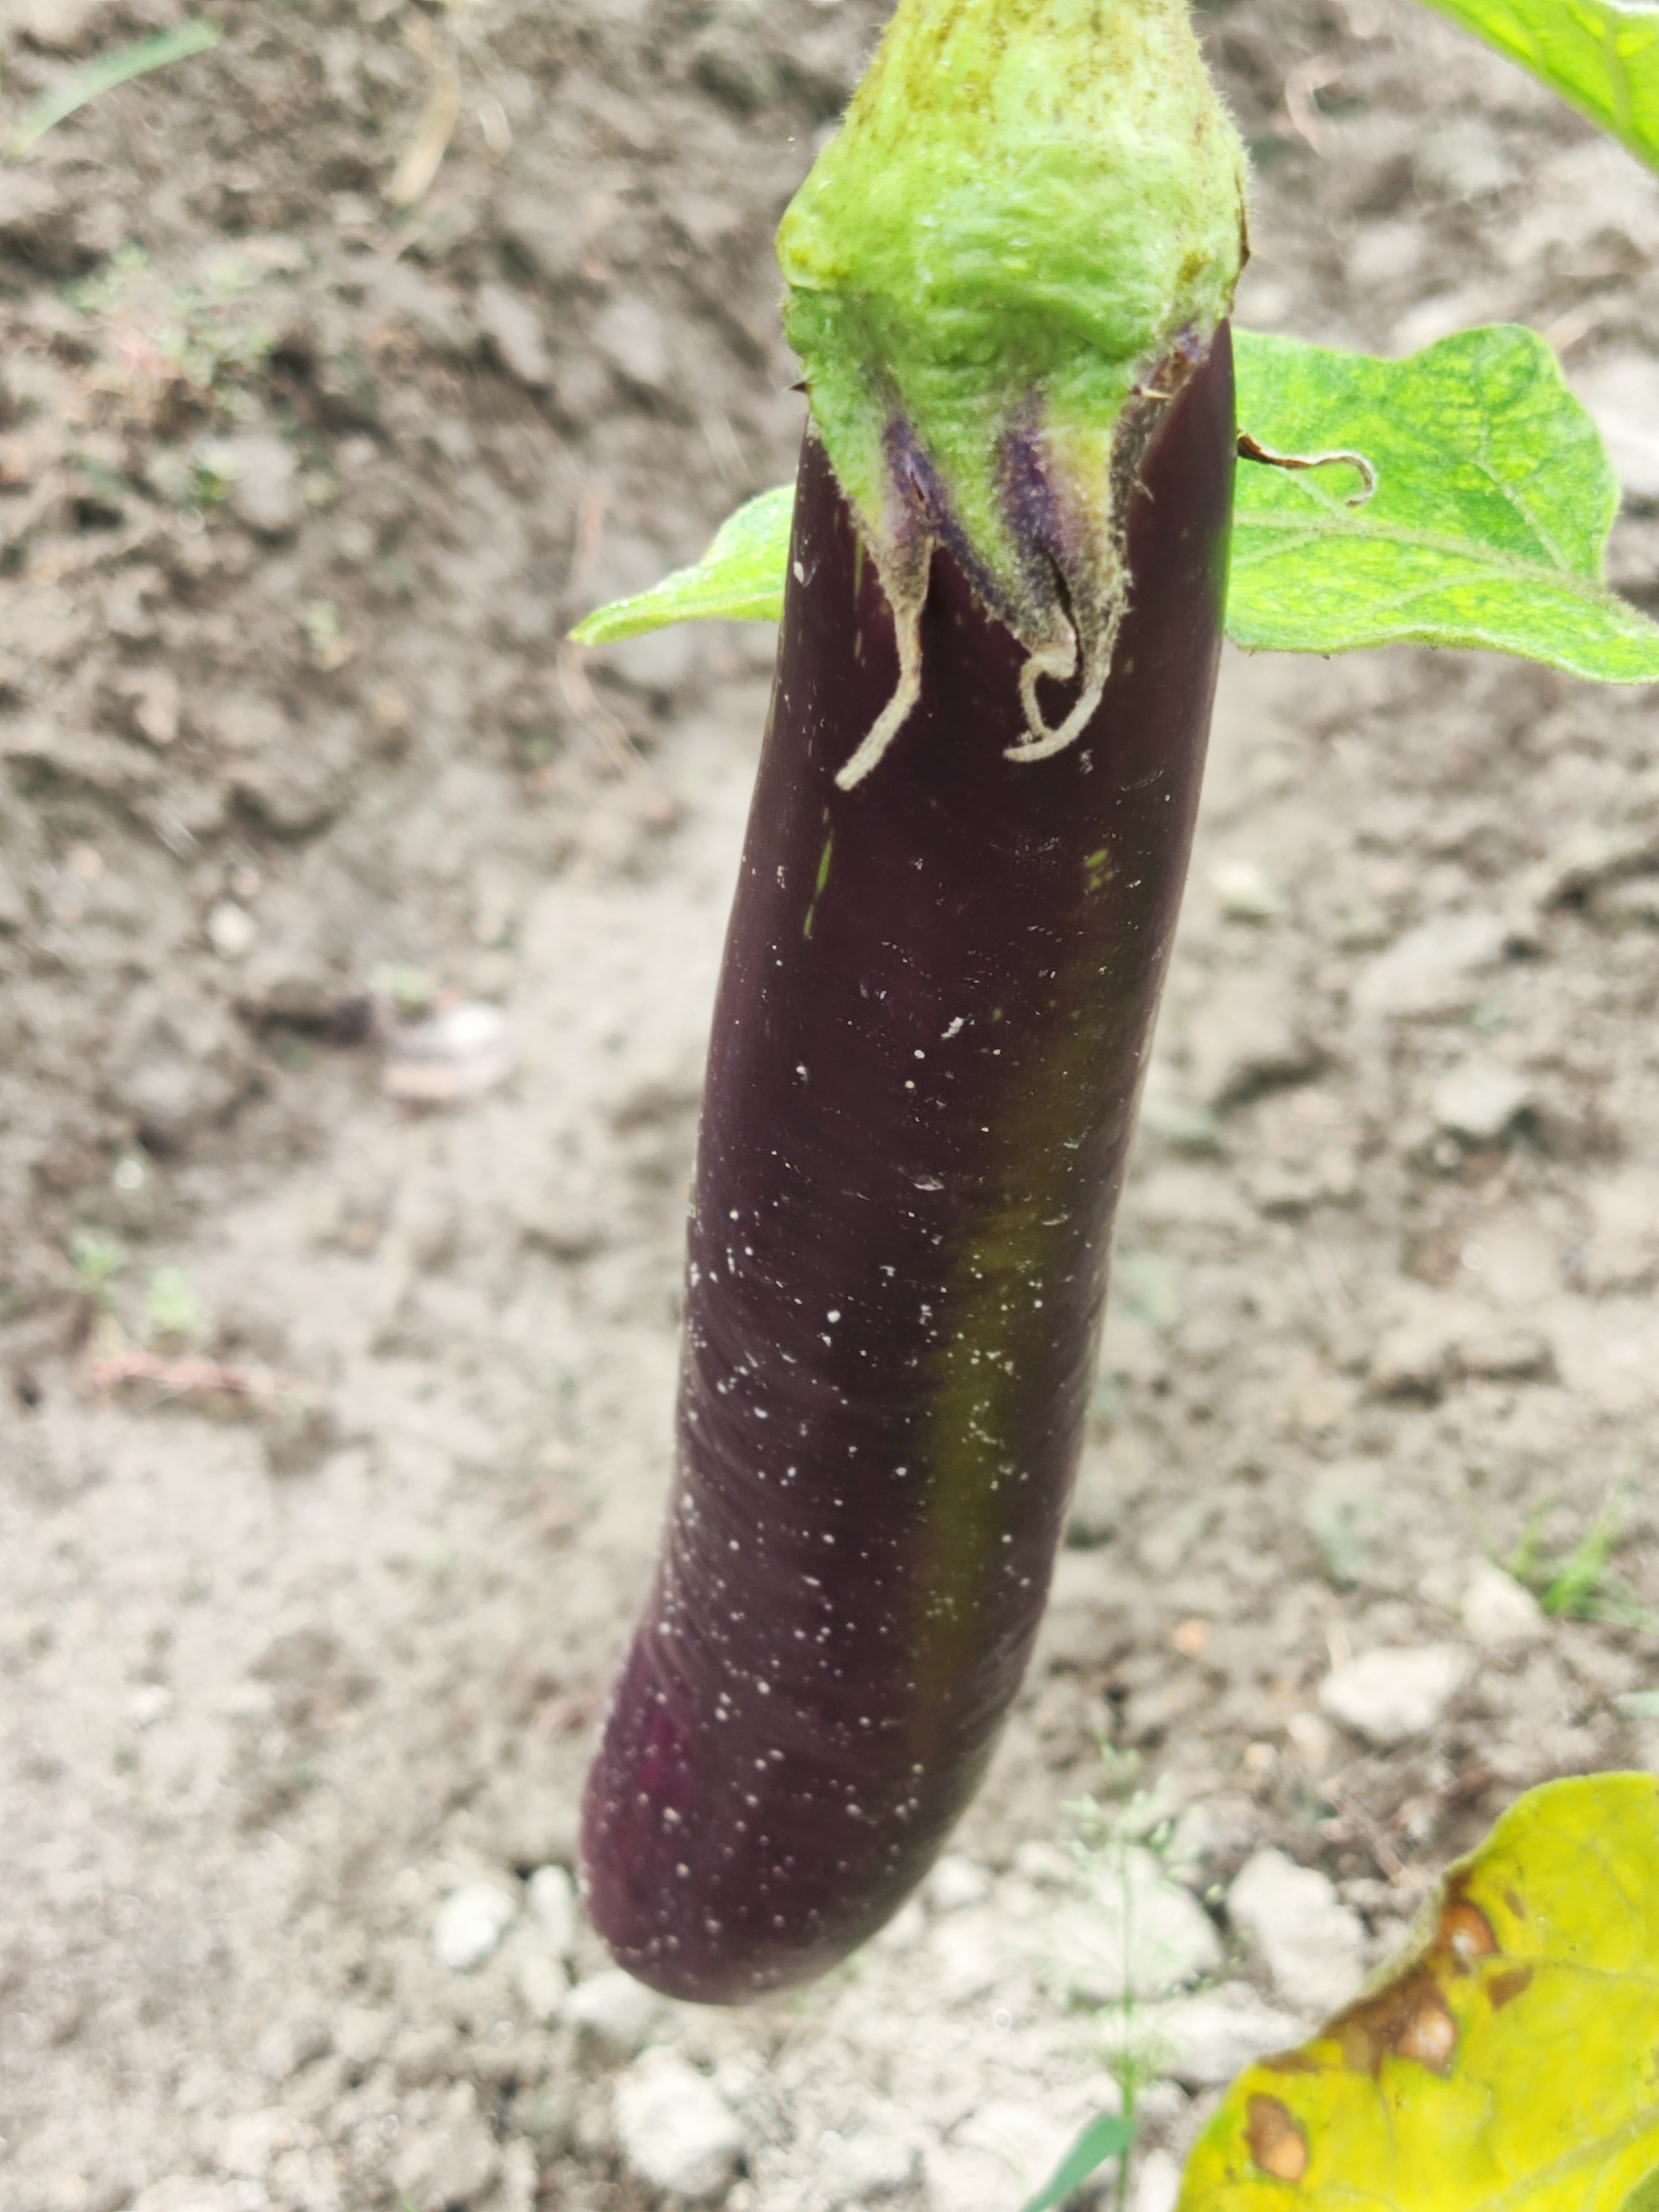
Label: Healty Brinjal